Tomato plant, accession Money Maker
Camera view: bottom (45 deg); turntable rotation: 240 degrees
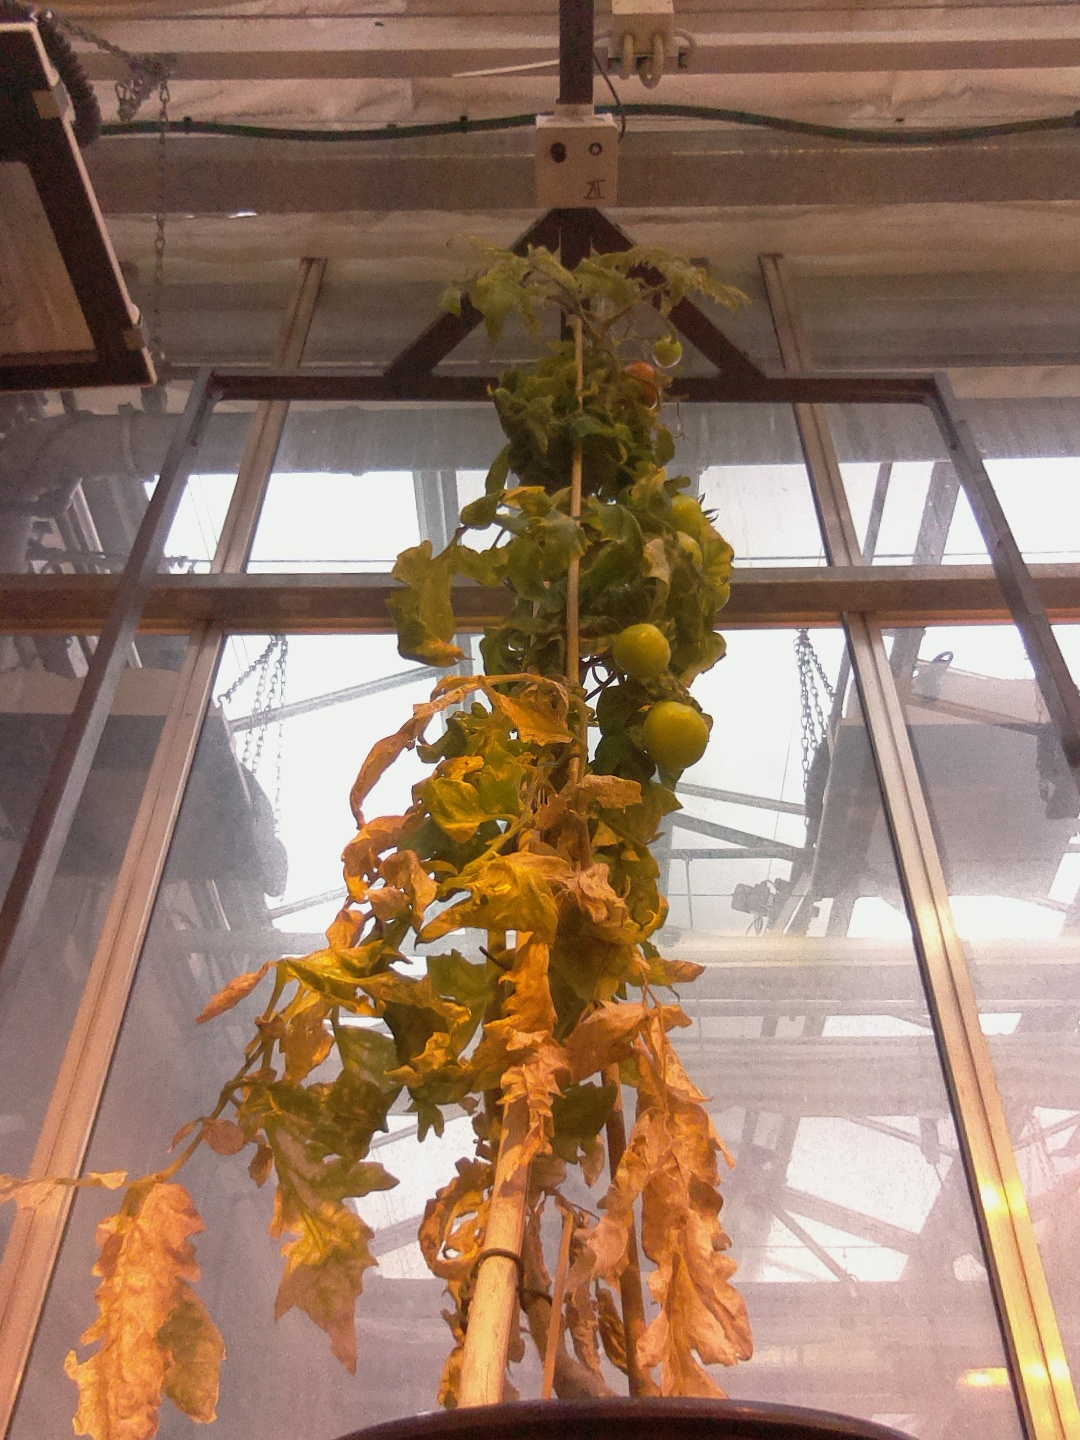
BBCH growth stage 82: 20%-30% of fruits show typical fully ripe color